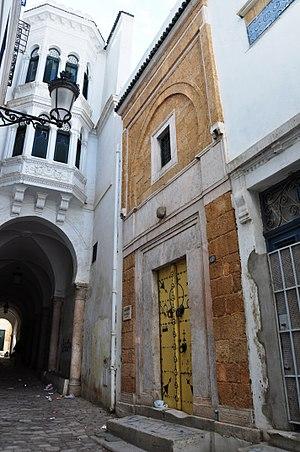
Dar Jouini This is a photo of the protected monument identified by the ID 11-156 in Tunisia.
Le Dar Jouini, anciennement appelé Dar Romdhane Bey, est un palais de la médina de Tunis, situé près de la place Romdhane Bey.